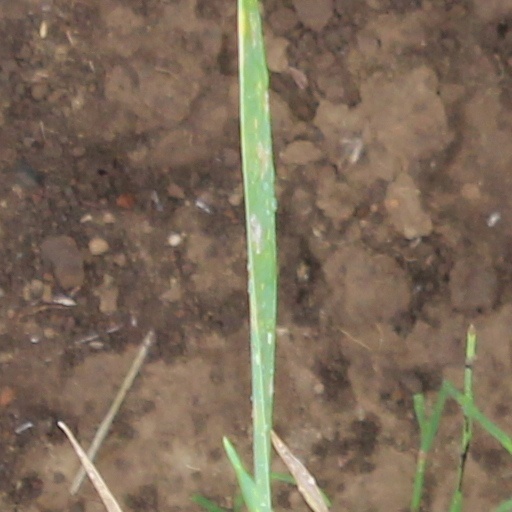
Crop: wheat